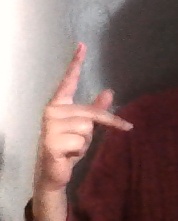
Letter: dha